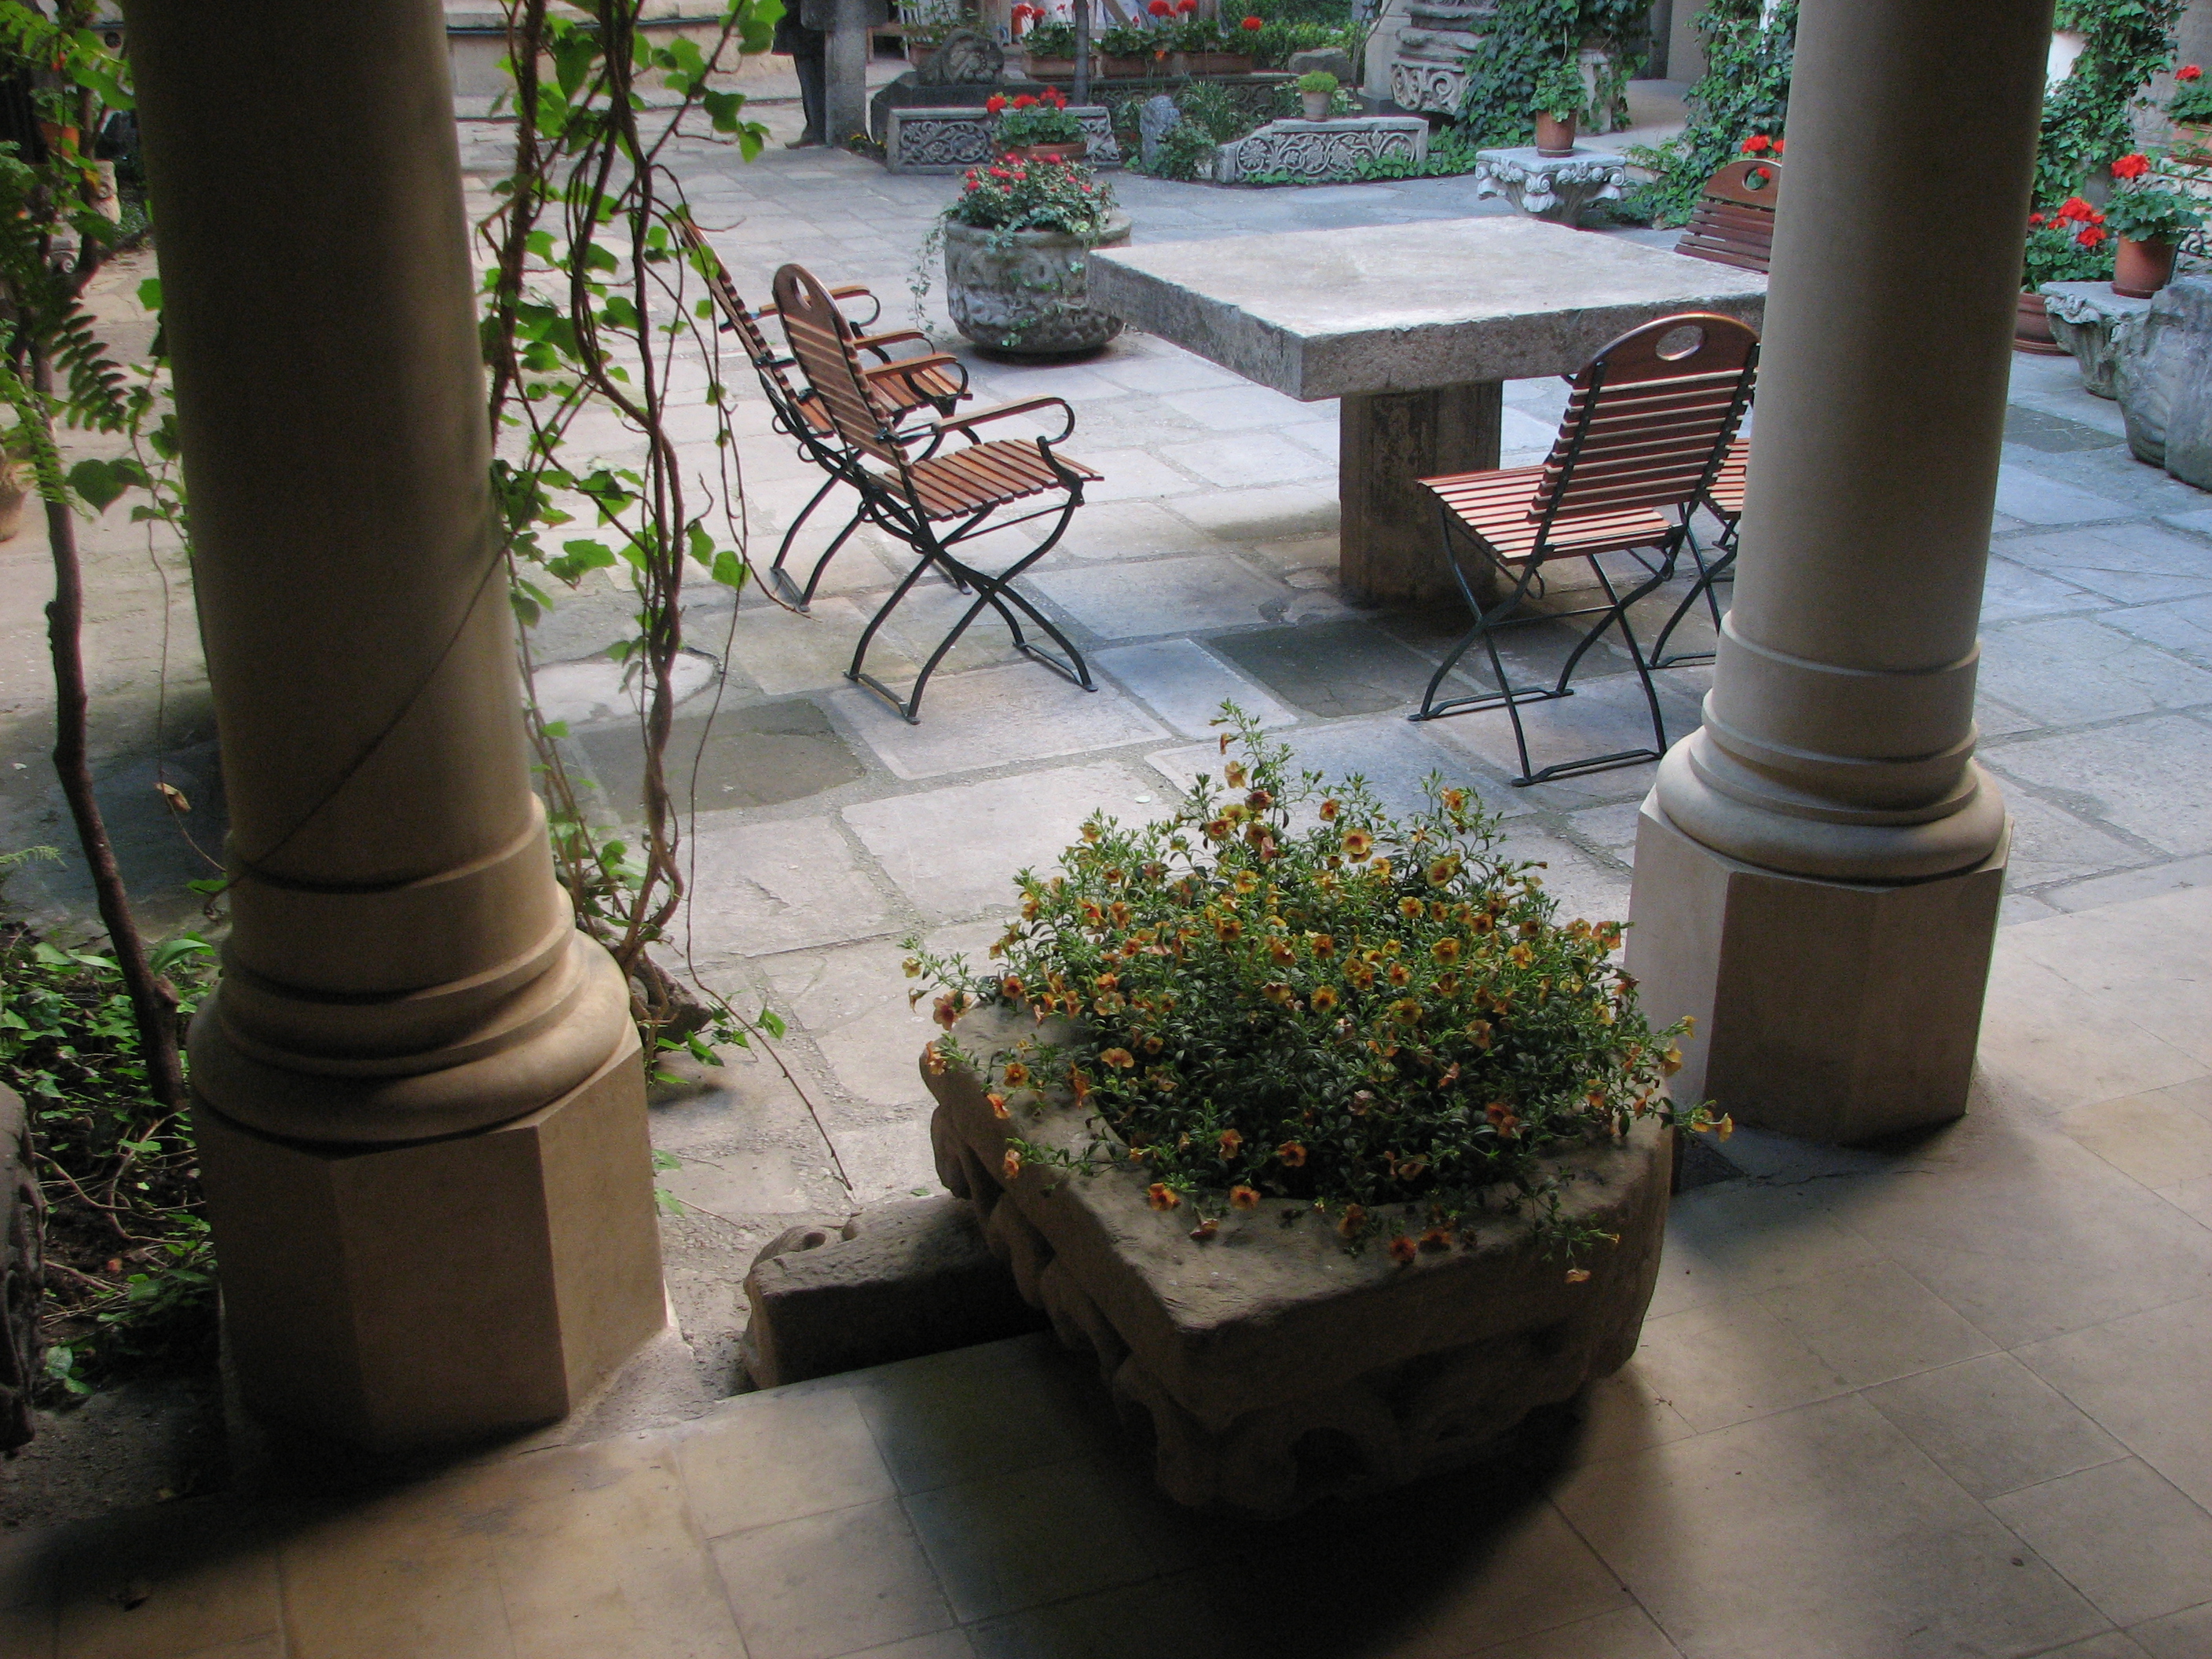
architecture, plant, photography, flower, building, walkway, photo, europe, backyard, patio, religion, church, furniture, garden, christian, photos, religious, free, de, courtyard, churches, fotografie, christianity, romana, flowerpot, orthodox, eastern, yard, romania, bor, biserica, arhitectura, orthodoxy, romanian, ortodoxa, ortodox, ortodoxia, ortodoxie, ecclesiastical, bisericeasc, cladire, edificiu, stavropoleos, cre tinism, cre tin, outdoor structure